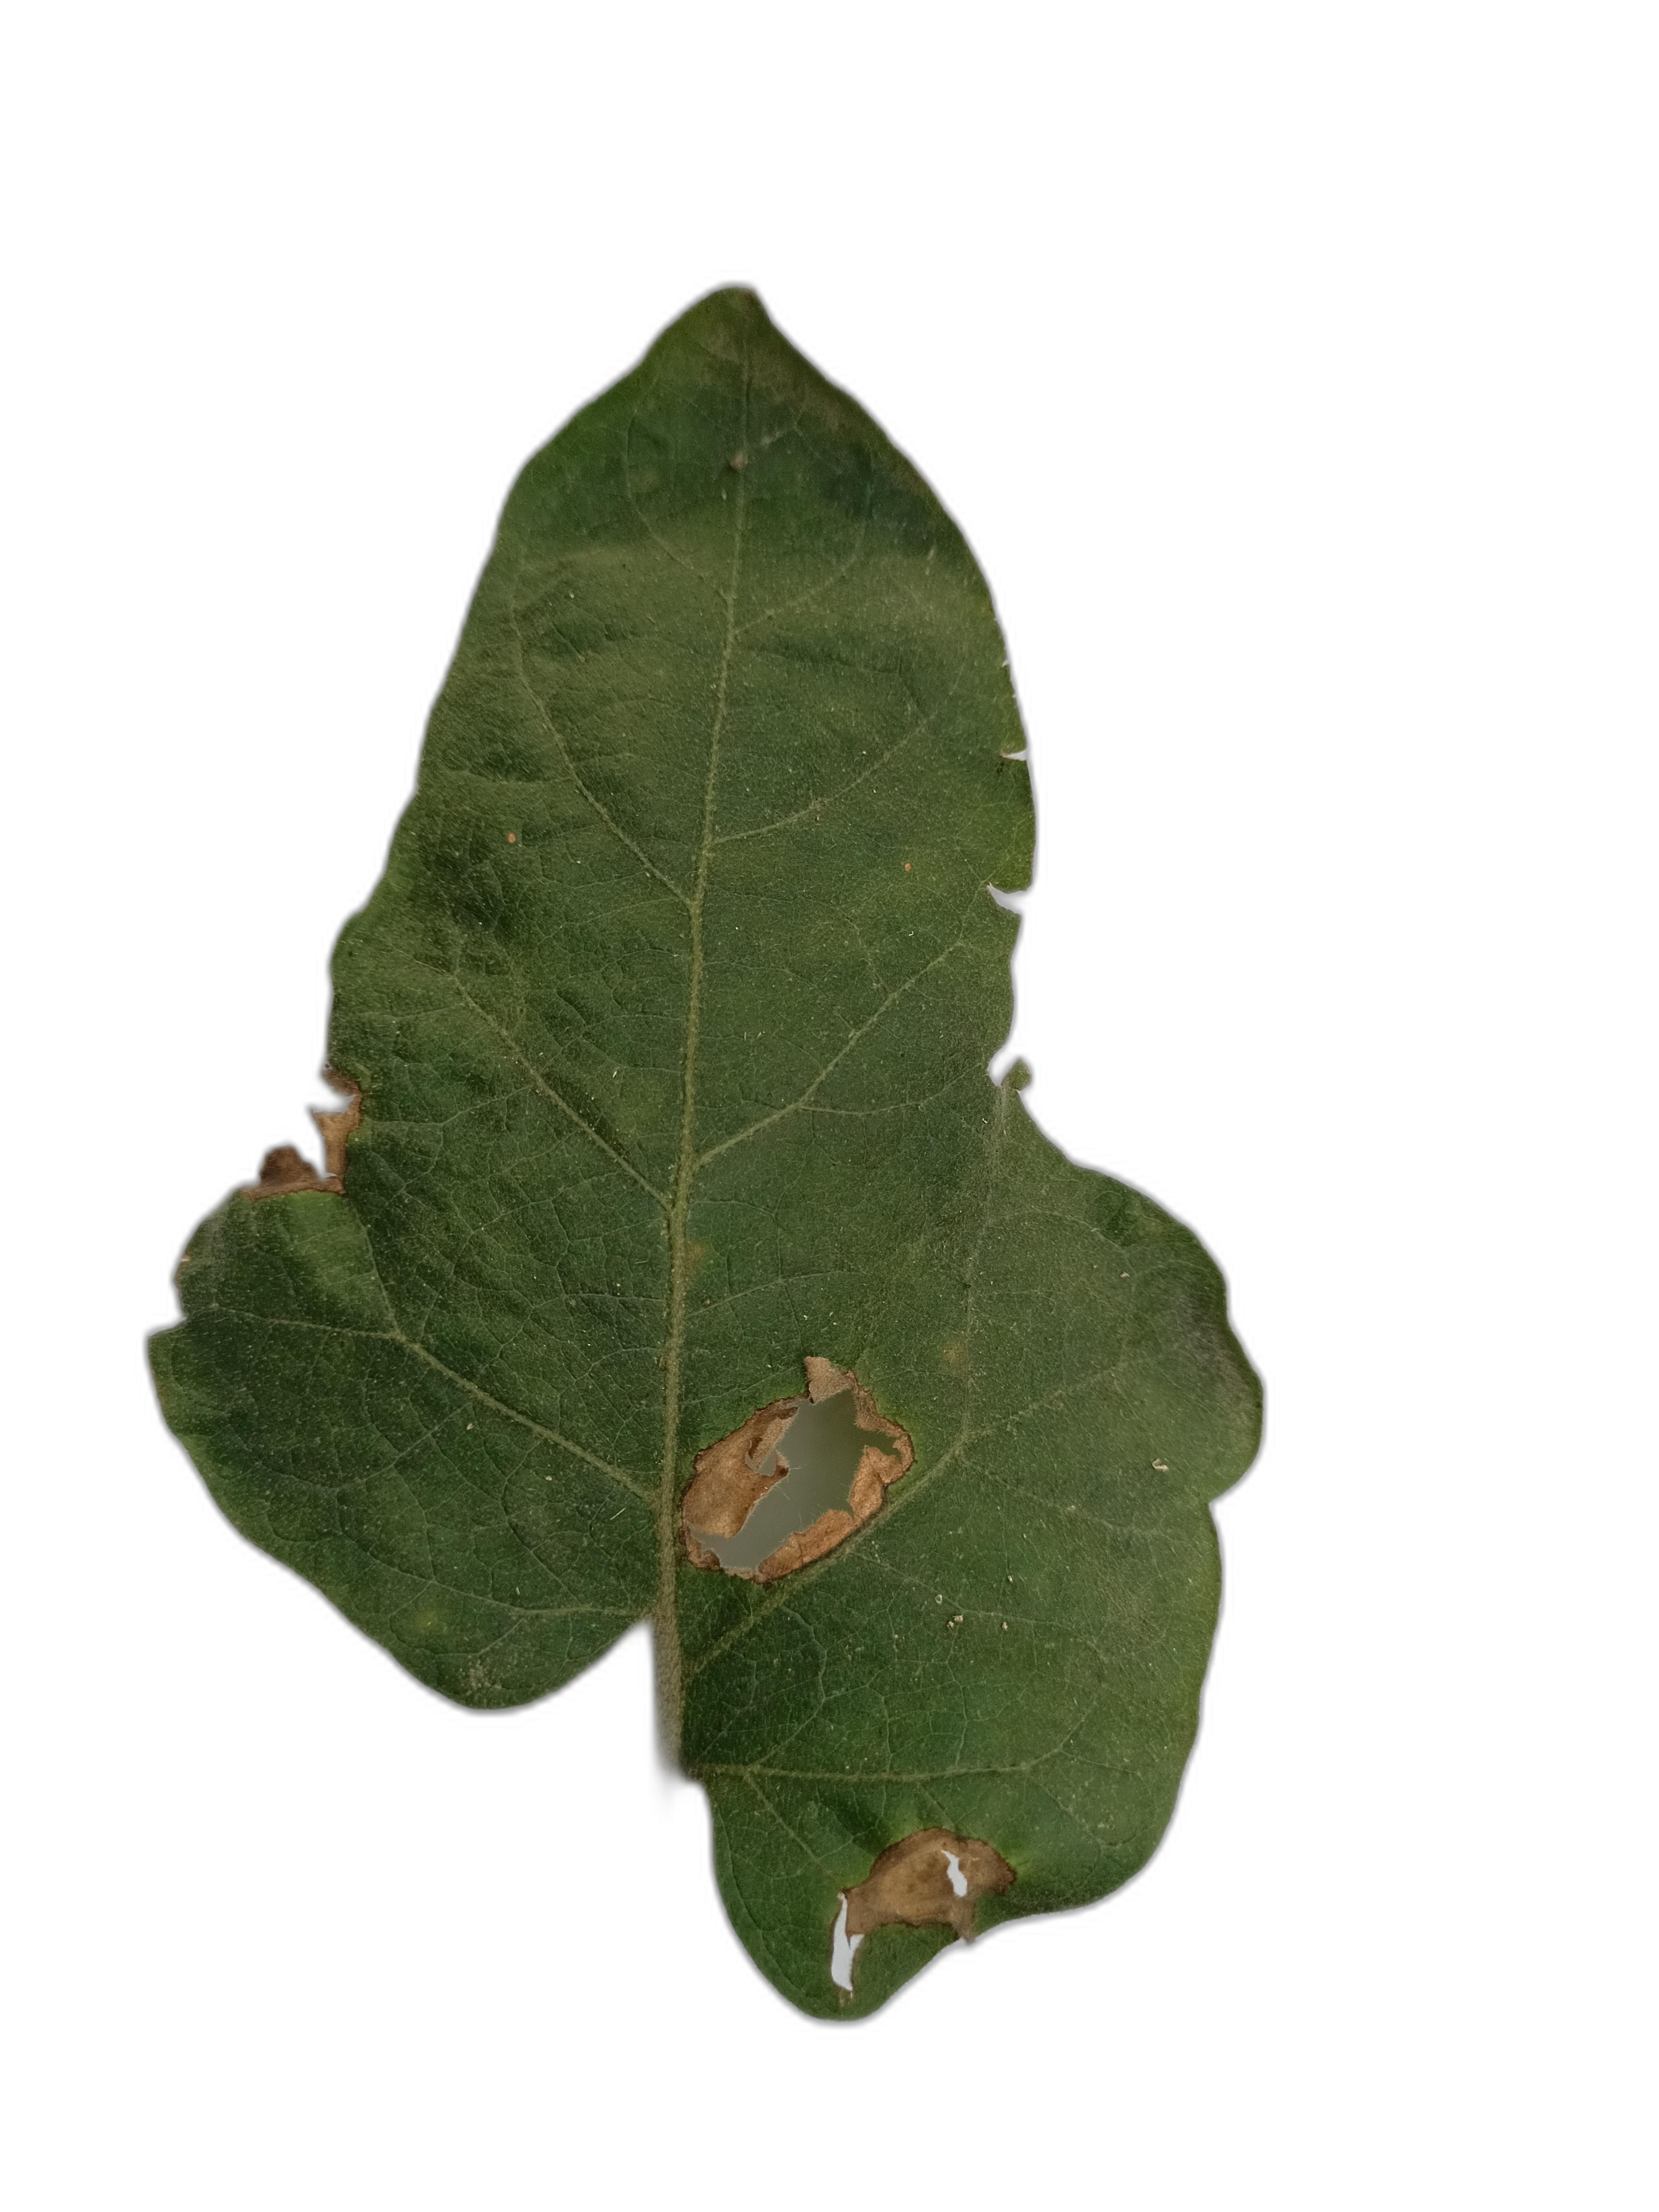
Label: Leaf Spot Disease